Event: Nepal Earthquake
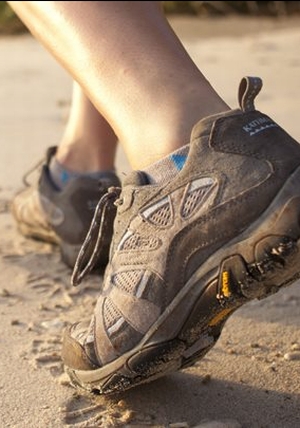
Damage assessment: no_damage